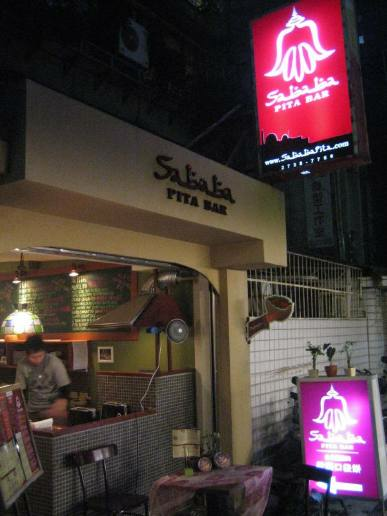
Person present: Yes